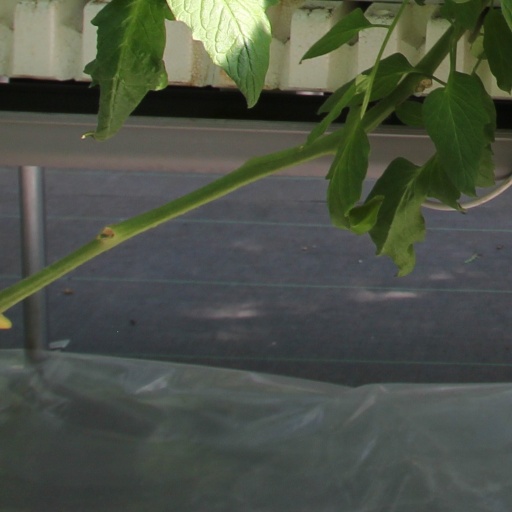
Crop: tomato